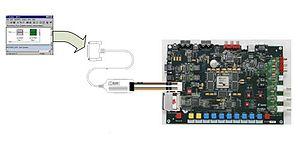
Reconfiguration du FPGA
La Re-configuration dynamique des FPGAs consiste à changer la programmation de ces circuits logiques programmables alors qu'ils sont en activité.